Harper House (Montverde, Florida)

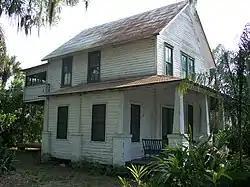

The Harper House is a historic home in Montverde, Florida. It is located at 17408 East Porter Avenue. On September 15, 2004, it was added to the U.S. National Register of Historic Places.